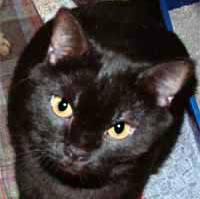
Label: cat